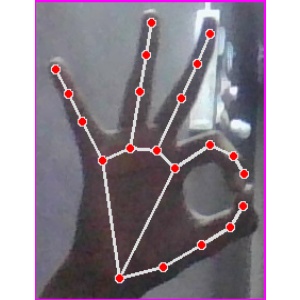
अक्षर: ण